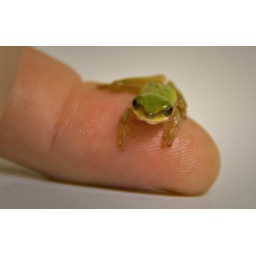
tiny green tree frog that i found in my bathroom. about 1cm long.